Bouteloua dactyloides

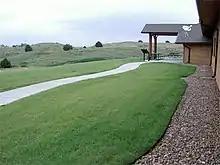
Turf-type buffalograss in a lawn

"Bouteloua dactyloides" was first scientifically described by the early American botanist Thomas Nuttall in 1818 with the binomial name "Sesleria dactyloides". Nuttall described it as growing, " On the open grassy plains of the Missouri;". His placement of the species in genus "Sesleria" was almost immediately disputed with Constantine Samuel Rafinesque publishing a description the next year placing it in a new genus, "Bulbilis". Also significant in the taxonomic history of the species is the 1859 description by George Engelmann of it as "Buchloë dactyloides" the sole species in the new genus "Buchloë". This genus name was a shortened form of "Bubalochloe", a Latinized form of the common name buffalo grass. Until the end of the 20th-century this was the most widely used name for the species. In 1999 James Travis Columbus published a paper recommending that "Buchloe" and several other small genera be combined with "Bouteloua" placing buffalograss with the grama grasses. this is the most widely used classification of this species including in Plants of the World Online (POWO), World Flora Online, and the USDA Natural Resources Conservation Service PLANTS database.